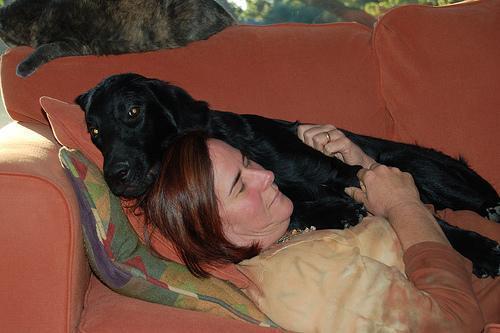
flat-coated_retriever